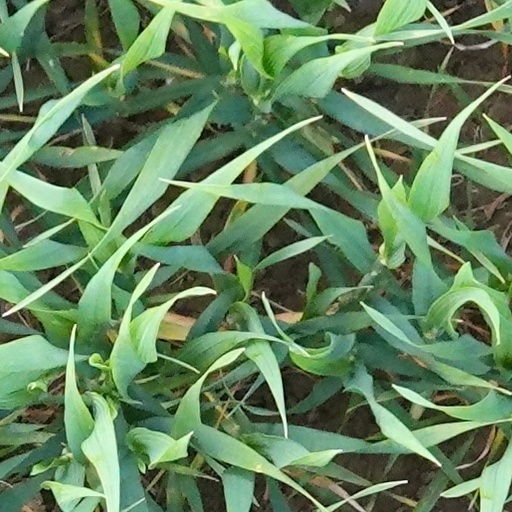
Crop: wheat